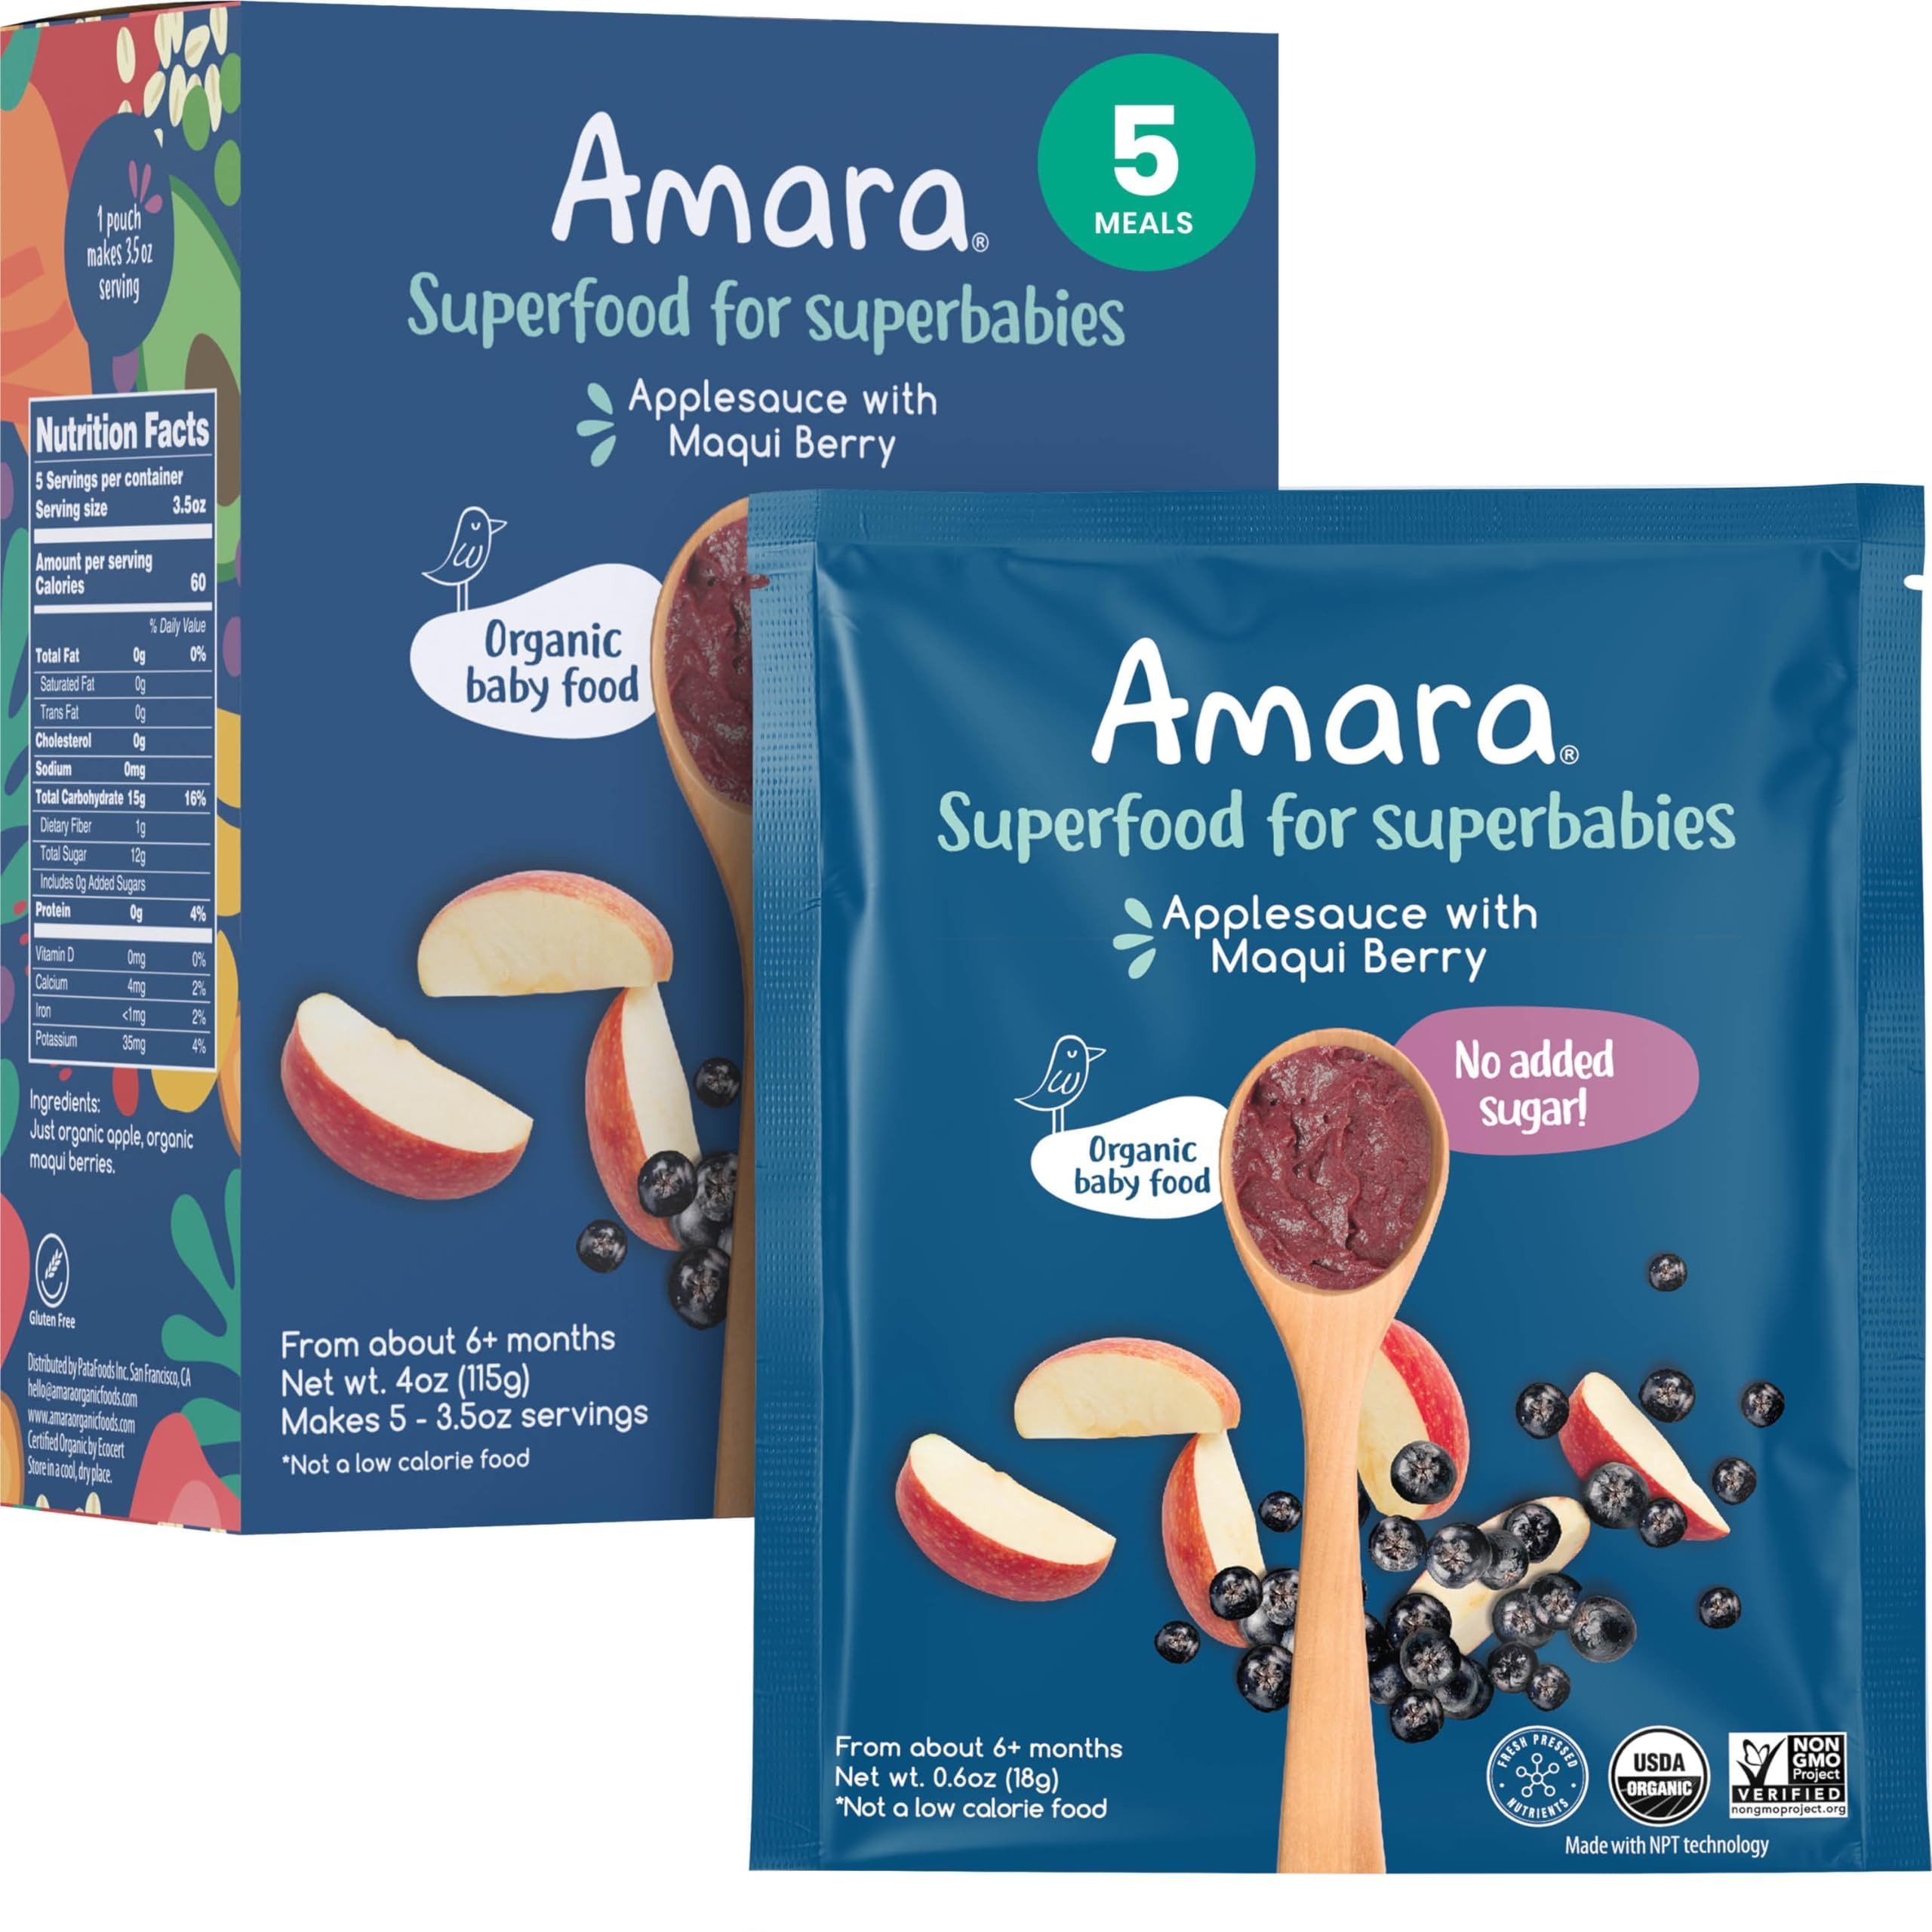
Item Name: Amara Organic Baby Food - Stage 2 - Applesauce & Maqui Berry - Baby Cereal to Mix With Breastmilk, Water or Baby Formula - Shelf Stable Baby Food Made from Organic Fruit - 5 Pouches, 3.5oz Per Serving
Bullet Point 1: SUPERFOOD FOR SUPERBABIES: We believe food choices today impact how we feel, think and perform tomorrow. At Amara, we deliver safe baby food meals and toddler snacks that are fresh, nutrient-dense, 100% organic and non GMO.
Bullet Point 2: CUSTOMIZED FOR YOUR BABY’S DEVELOPMENT: We know how hard it is to find the right baby food for your little. Amara is designed to mix with breastmilk, formula or water to the texture that’s right for your baby - ready when and where you need it.
Bullet Point 3: SIMPLE INGREDIENTS: We use only the best whole ingredients in our baby pouches and baby snacks to bring the benefits of fresh, homemade food directly to your table. Ancient Grain is made from organic oats, mango, strawberry, banana and amaranth.
Bullet Point 4: NOT ALL BABY FOOD IS CREATED EQUAL: Unlike traditional baby food jars or pouches, our patented technology does not use repeated high heat processing. Only our products offer the taste, texture and nutrients of fresh food without sugars or additives.
Bullet Point 5: FROM BOOB TO SPOON: Simplify the transition to solids with customizable blends that are right for your baby. Never choose between nutrition and convenience - Amara is here to support a lifetime of healthy eating, from baby food to toddler snacks.
Value: 5.0
Unit: Count

Price: 11.09